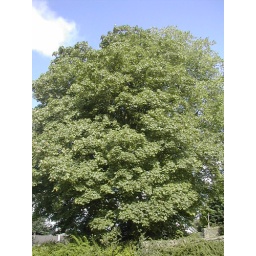
green against blue